Davy Jones (racing driver)

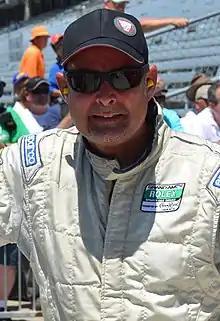
Jones in 2016

Davy Jones (born June 1, 1964) is an American racing driver. He won the 1996 24 Hours of Le Mans alongside Alexander Wurz and Manuel Reuter.